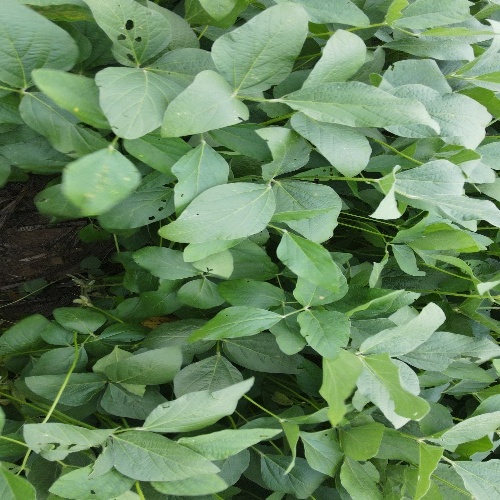
Label: Diabrotica_speciosa